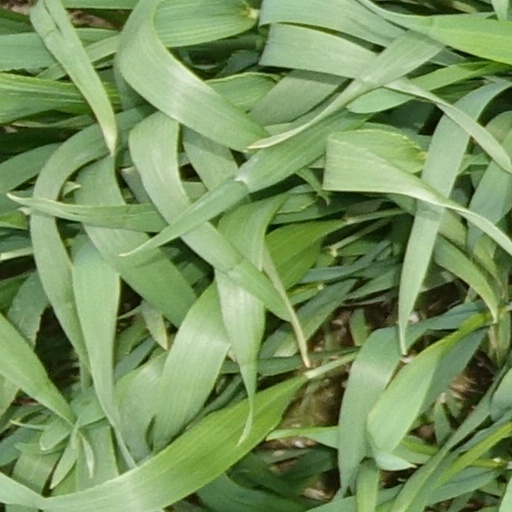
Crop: wheat